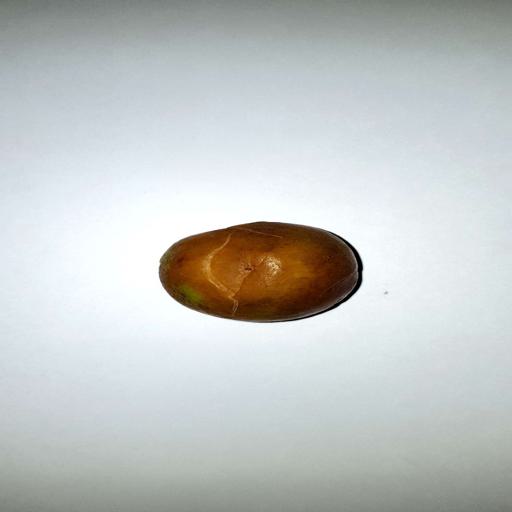
Label: bruised